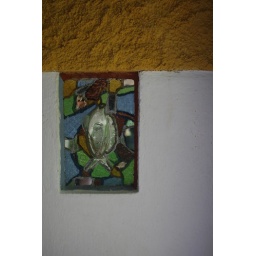
One of the stain glass windows in our Fish (Pescado)-themed room.